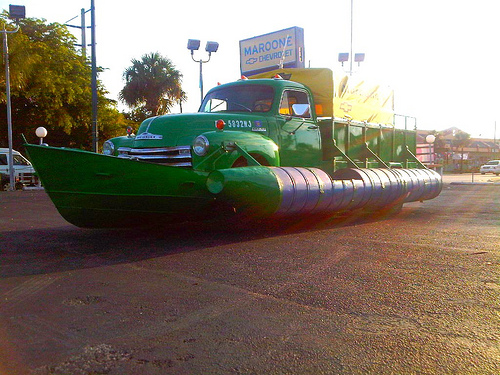
A truck that is in the shape of a boat going down the road.

This truck was redone to look like a boat

A large truck that looks like a boat is in the parking lot.

A truck inside a boat driving down the street.

A green truck has a boat front, and floats attached to it.